Joe Manchin

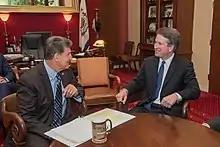
Manchin with Brett Kavanaugh in 2018

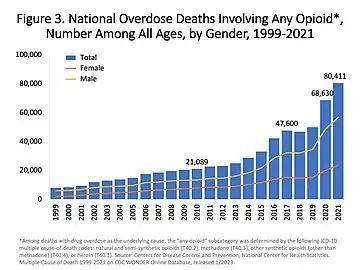
Number of yearly U.S. opioid overdose deaths from all opioid drugs

According to "FiveThirtyEight", which tracks congressional votes, Manchin voted with Trump's position 50.4% of the time during his presidency.